Palace of the Counts of Azambuja

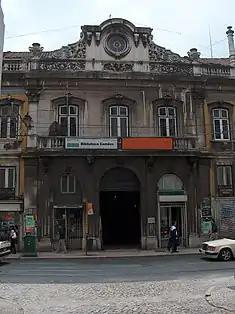
The facade of the former Palace Valada-Azambuja

By the 16th century a palace already existed on the site, but was destroyed on 1 November 1755, following the events of the Lisbon earthquake.